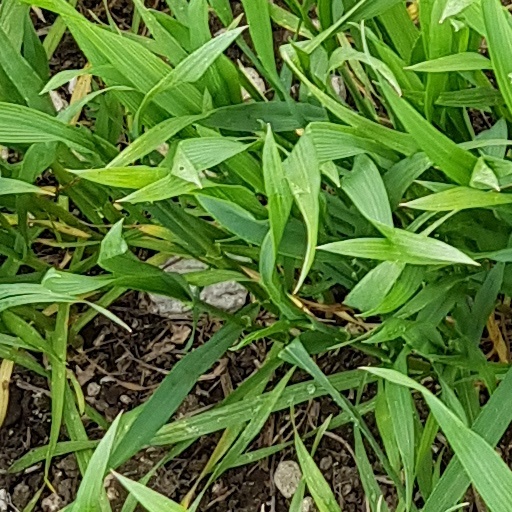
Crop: wheat